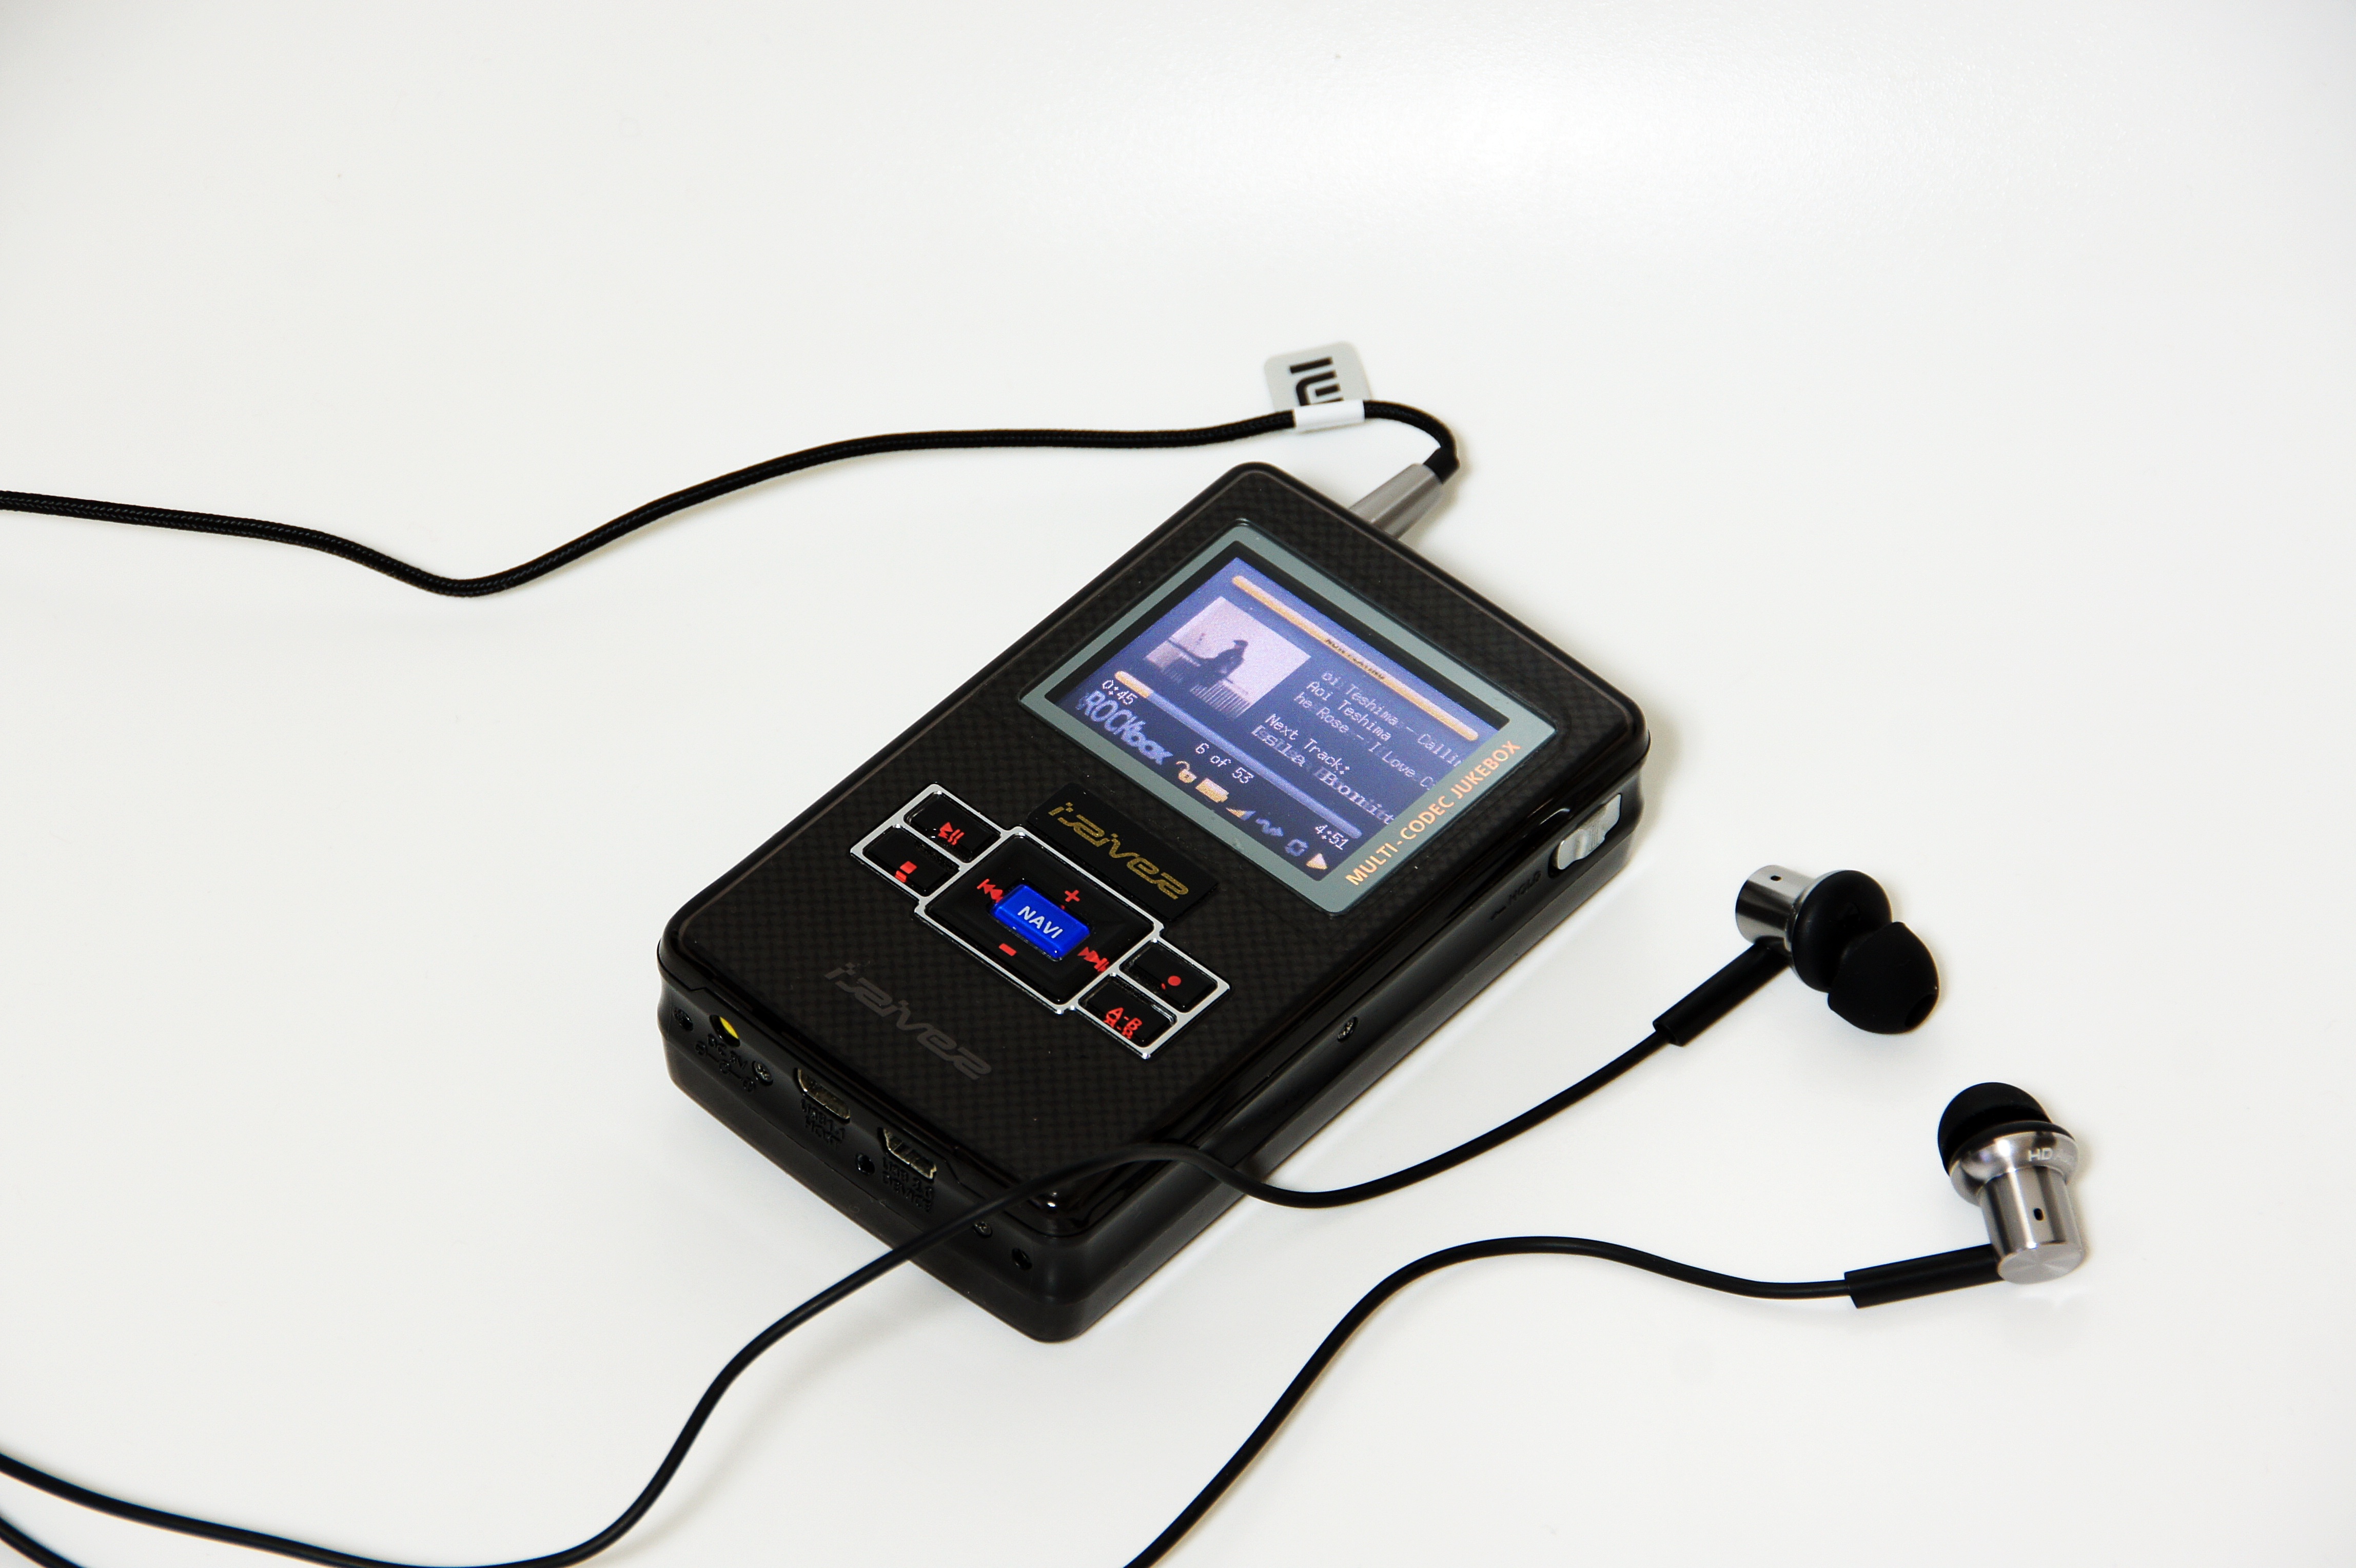
technology, earphone, electronics, listening to music, mp3, electronics accessory, iriver, audios